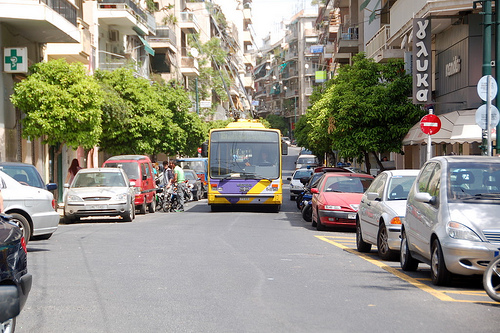
A yellow bus driving down a street past cars.

A yellow bus is traveling down a busy city street.

A purple and yellow bus driving down a crowded street.

A bus travels down a busy street  in a crowded city.

A bus coming down a narrow, city street